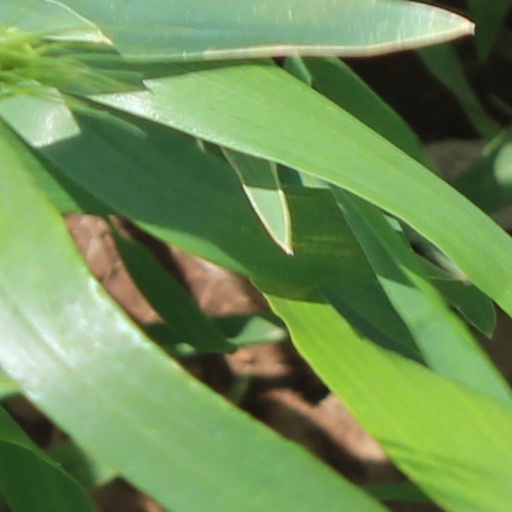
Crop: wheat